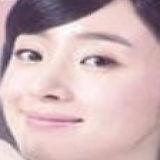
diễn viên Hồ Băng Khanh